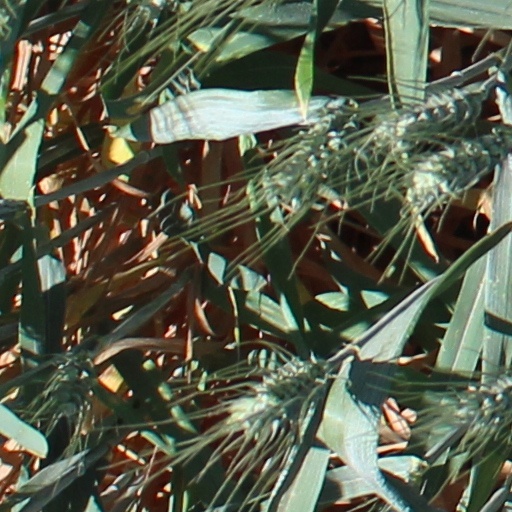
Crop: wheat